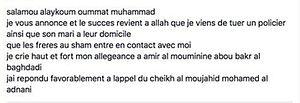
Message de revendication sur Facebook de Larrossi Abballa lors du double meurtre du 13 juin 2016 à Magnanville
Le double assassinat du 13 juin 2016 à Magnanville est une attaque terroriste djihadiste visant un couple de fonctionnaires du ministère de l'Intérieur, perpétrée à leur domicile le 13 juin 2016 dans la commune de Magnanville, dans les Yvelines, en France. Ils ont été tués à l'arme blanche par Larossi Abballa, un islamiste radical se réclamant de l'État islamique. Le forcené a été abattu lors de l'assaut du RAID. Le fils du couple, âgé de trois ans et demi, a été retrouvé indemne et en état de choc par la police.